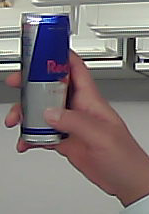
Product: redbull_energydrink